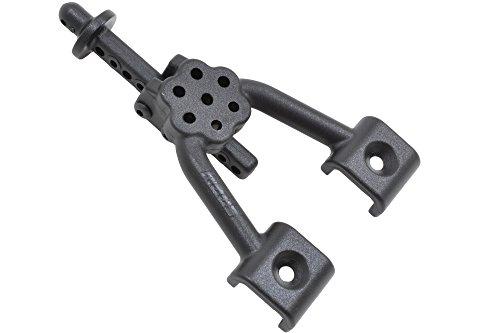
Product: RPM 70702 Rear Shock Hoops and Body Mounts for The Axial SCX10
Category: Toys & Games | Hobbies | Remote & App Controlled Vehicles & Parts | Remote & App Controlled Vehicle Parts
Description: Shock Hoops use a unique frame mount that wraps both above and below the frame rails to help reduce the amount of impact forces transferred through the mounting screw's threads.
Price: $17.99
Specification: ProductDimensions:3x0.8x6.4inches|ItemWeight:0.32ounces|ShippingWeight:0.32ounces(Viewshippingratesandpolicies)|DomesticShipping:ItemcanbeshippedwithinU.S.|InternationalShipping:ThisitemcanbeshippedtoselectcountriesoutsideoftheU.S.LearnMore|ASIN:B00YIP2I8U|Itemmodelnumber:RPM70702|Manufacturerrecommendedage:16yearsandup